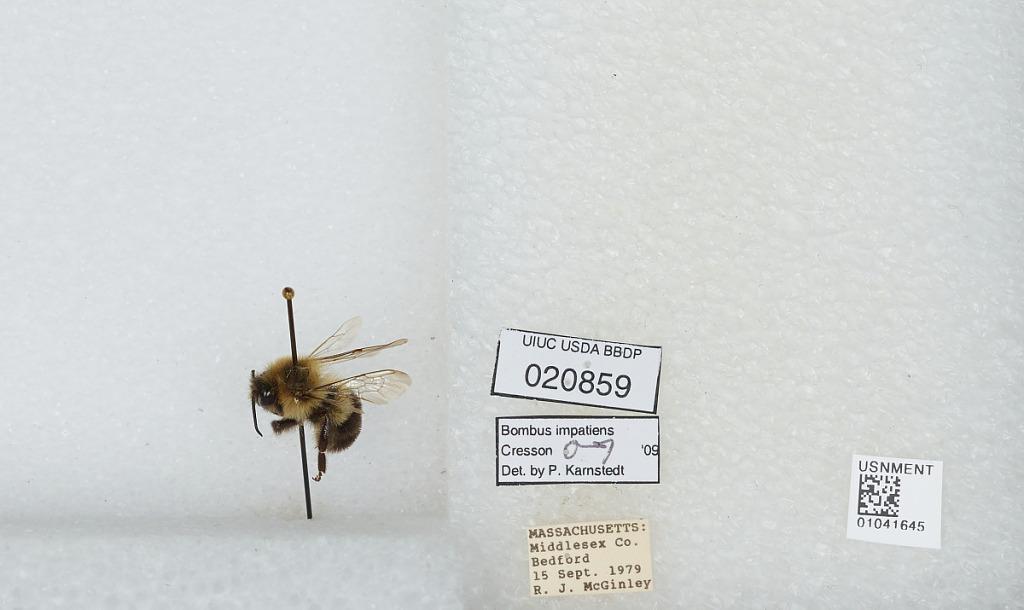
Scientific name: Bombus sp.
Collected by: R. McGinley
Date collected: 1979-9-15
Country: United States
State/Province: Massachusetts
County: Middlesex
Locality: Bedford
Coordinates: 42.4906, -71.2762
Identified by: Karnstedt, P.